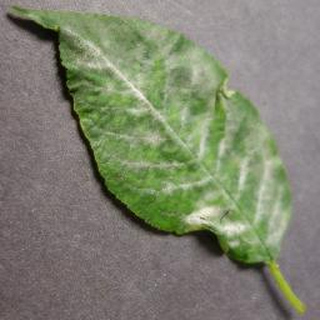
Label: cherry_powdery_mildew